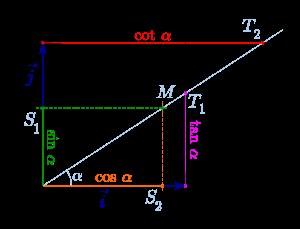
En mathématiques, le cercle trigonométrique est un cercle qui permet d'illustrer et de définir des notions comme celles d'angle, de radian et les fonctions trigonométriques : cosinus, sinus, tangente. Il s'agit du cercle dont le rayon est égal à 1 et qui est centré sur l'origine du repère, dans le plan usuel muni d'un repère orthonormé.